Auguste Hauschner

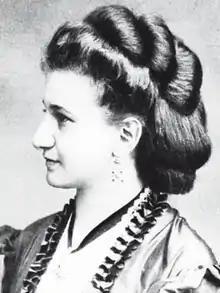
Auguste Hauschner in 1924

Auguste Hauschner (née Sobotka; February 12, 1850 — April 10, 1924) was a German writer. She also published under the pseudonym of Auguste Montag. She is considered as an important representative of German-speaking authors in Prague. In her work, she repeatedly pointed out socially critical issues.